GMC Astro

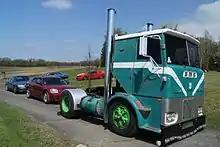
1959 GMC "Crackerbox" (with sleeper cab)

In 1959, GMC introduced its Class 8 cabover trucks, replacing the previous "Cannonball" fixed-cab cabovers. Distinguished by its boxy appearance, it earned the nickname "Crackerbox." Available in a 48-inch BBC (bumper to back of cab) length, the truck was produced with an all-aluminum fully tilting cab. Alongside a 702-cubic-inch GMC V12 gasoline engine, the truck was available with the Detroit Diesel 6-71, 6V71, 8V71, and 12V71 engines. Along with single-axle or tandem-axle configurations, the GMC Crackerbox was available with a sleeper cab.